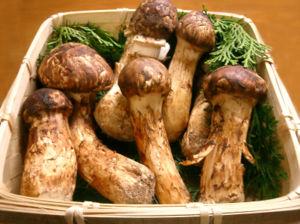
Matsutaké est le nom en langue japonaise native du fameux tricholome dont le parfum enivre les Japonais au même titre que les truffes nobles les Européens. Le terme Matsutaké est en usage dans tout l'archipel et à tous les titres :